The Our Lady of the Snow Society

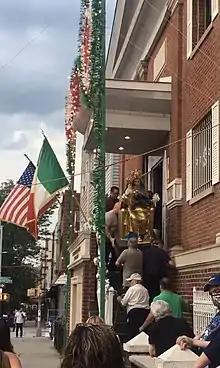
The Feast of Our Lady of the Snow in Williamsburg, Brooklyn on July 27, 2021.

The Our Lady of the Snow Society was founded in 1888 in Williamsburg, Brooklyn. Located at 410 Graham Avenue, it is a mutual aid society that was created to assist Italian immigrants new to New York.